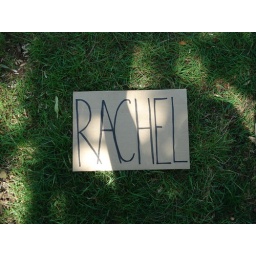
ahh green grass in london